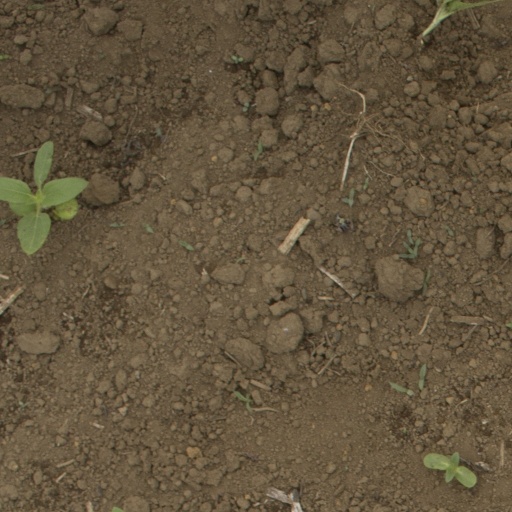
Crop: Jerusalem artichoke